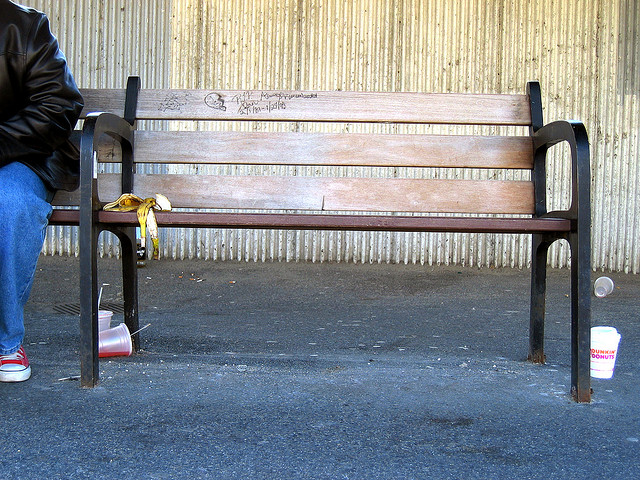
user: Given an image and a question. Answer the question in a short answer. Question: Name the type of wood used to make this bench? Short Answer:
assistant: birch